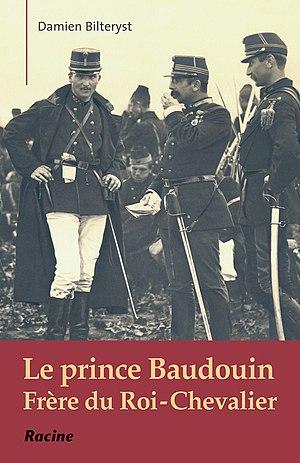
Baudouin biographie de Damien Bilteryst (2013)
Baudouin de Belgique, de son nom de naissance Baudouin de Saxe-Cobourg et Gotha, né le 3 juin 1869 à Bruxelles dans le palais du comte de Flandre et mort au même lieu, le 23 janvier 1891, est un prince de Belgique, duc de Saxe, prince de Saxe-Cobourg et Gotha.